Edmund Walker Head

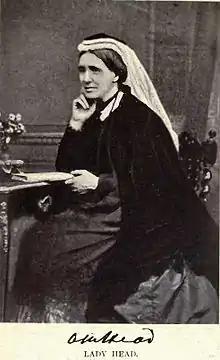
Lady Anna Maria Head (née Yorke)

He had married Anna Maria Yorke, daughter of Reverend Philip Yorke Prebendary of Ely, and his wife, Hon. Anna Maria Cocks, daughter of John Cocks, 1st Earl Somers, on 27 November 1838. Anna Maria was born in 1808. The couple had three children. Their son accidentally drowned in Quebec's Saint-Maurice River in September 1859. One of their two daughters was born at Fredericton, New Brunswick on 6 February 1849.